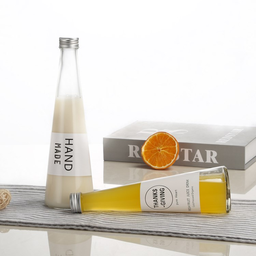
Label: glass